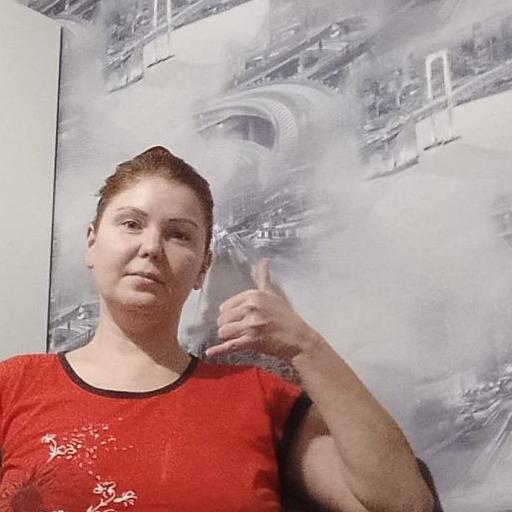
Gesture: call